HMS Cressy (1899)

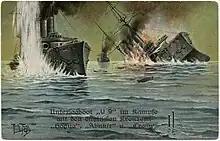
Arthur Thiele, "Submarine "U-9" attacking the English cruisers , , and "Cressy""

As "Hogue" approached her sinking sister, her captain, Wilmot Nicholson, realized that it had been a submarine attack and signaled "Cressy" to look for a periscope although his ship continued to close on "Aboukir" as her crew threw overboard anything that would float to aid the survivors in the water. Having stopped and lowered all her boats, "Hogue" was struck by two torpedoes around 06:55. The sudden weight loss of the two torpedoes caused "U-9" to broach the surface and "Hogue"s gunners opened fire without effect before the submarine could submerge again. The cruiser capsized about ten minutes after being torpedoed and sank at 07:15.